Bingen (Rhein) Hauptbahnhof

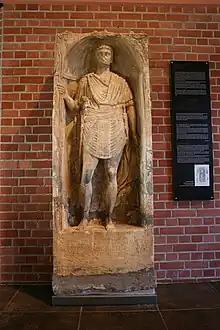
Epitaph of Annaius Daverzus in museum Römerhalle in Bad Kreuznach.

During the construction of the main railway station a Roman necropolis was discovered, revealing numerous tombstones of Roman military and civil auxilia. The tombstone of Annaius, a member of the "cohors IV Delmatarum", shows a detailed aspect of Roman weapons and clothing dating back to the first half of the 1st century.